Continental Oil Company (Cheyenne, Wyoming)

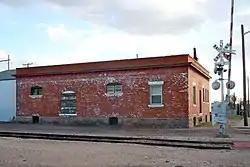
Continental Oil Company building in 2011

The Continental Oil Company building complex is a significant component of railroad-related economic activity in Cheyenne, Wyoming. Built beginning in 1905, the complex was used by the Continental Oil Company for bulk oil storage through much of the 20th century. The property was transferred to the Sioux Oil Company, which vacated the complex in 1990. In 2000 the property was occupied by a trailer sales business.